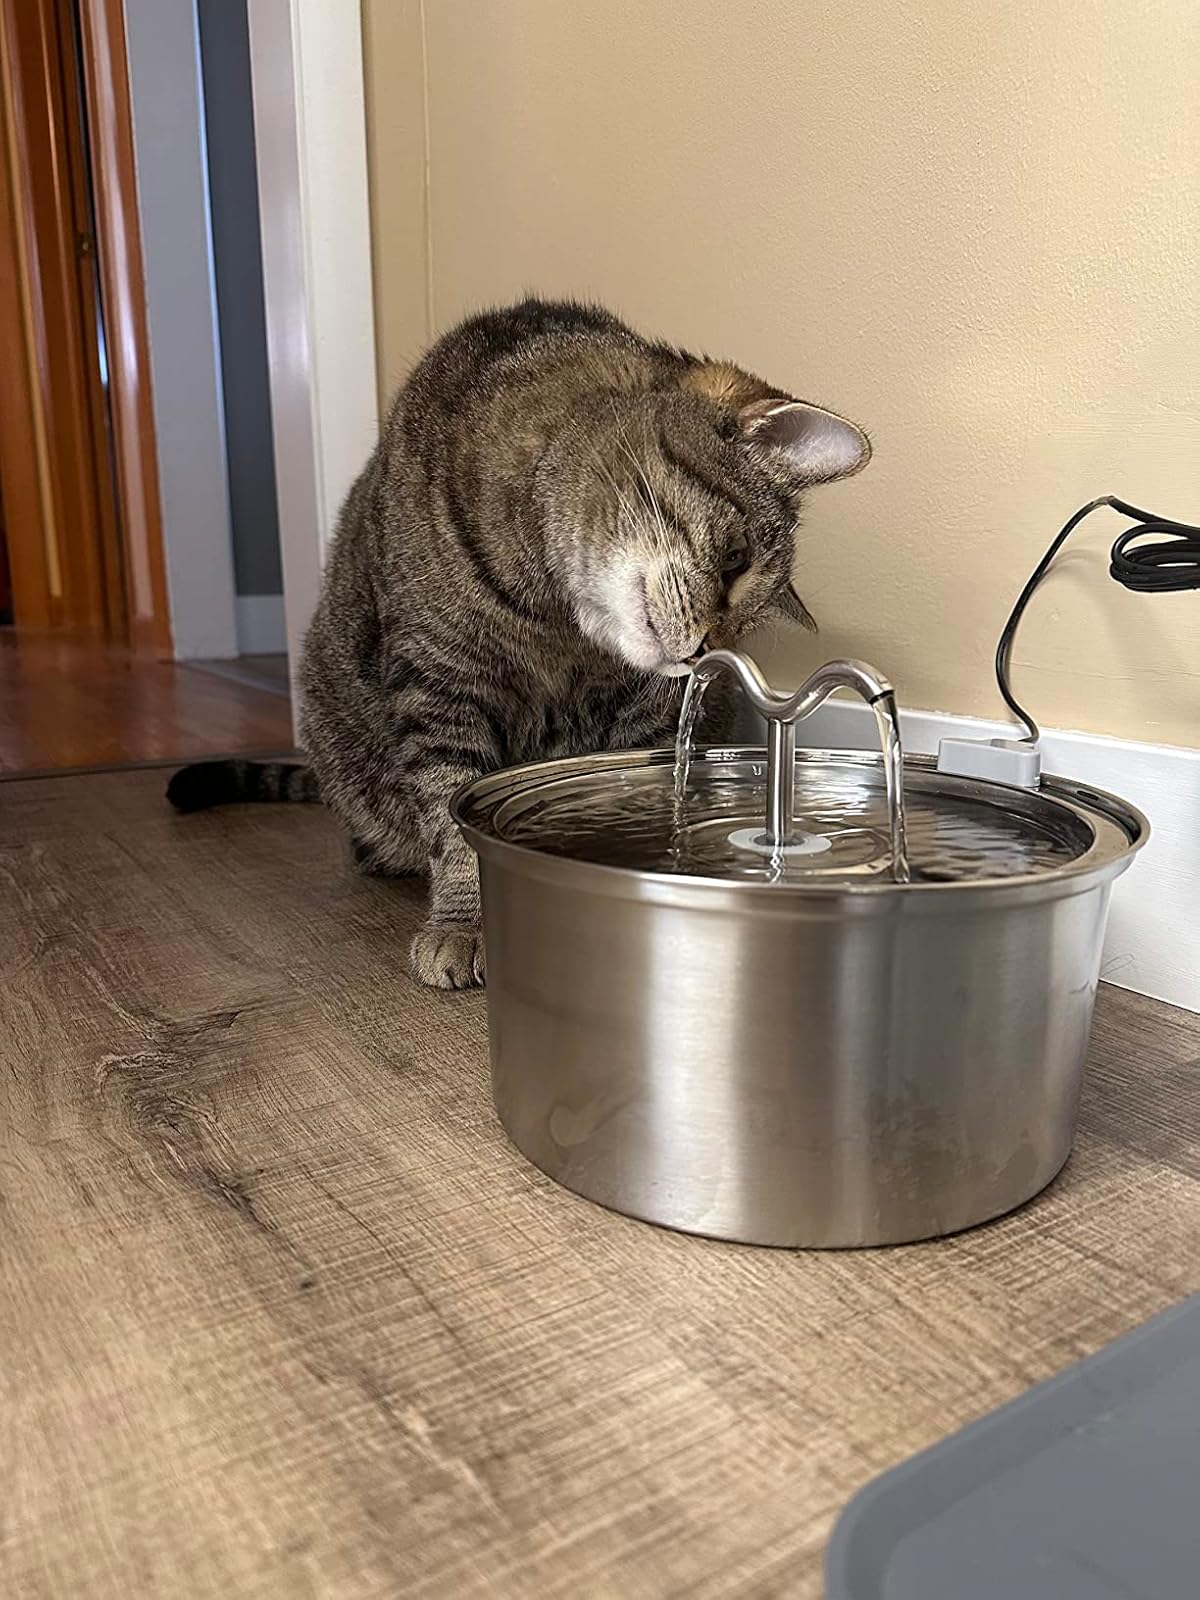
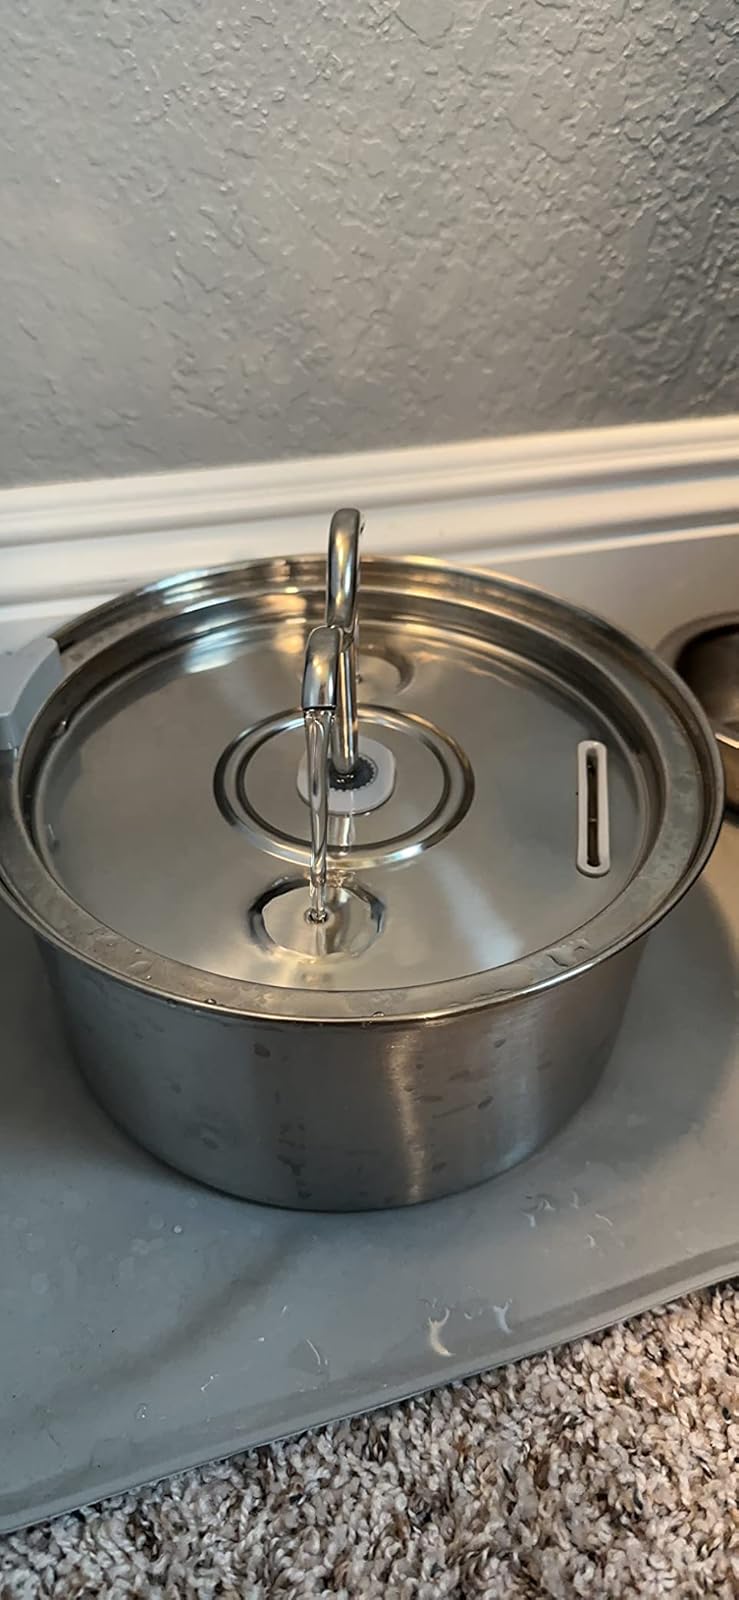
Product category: items_bowl
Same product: yes